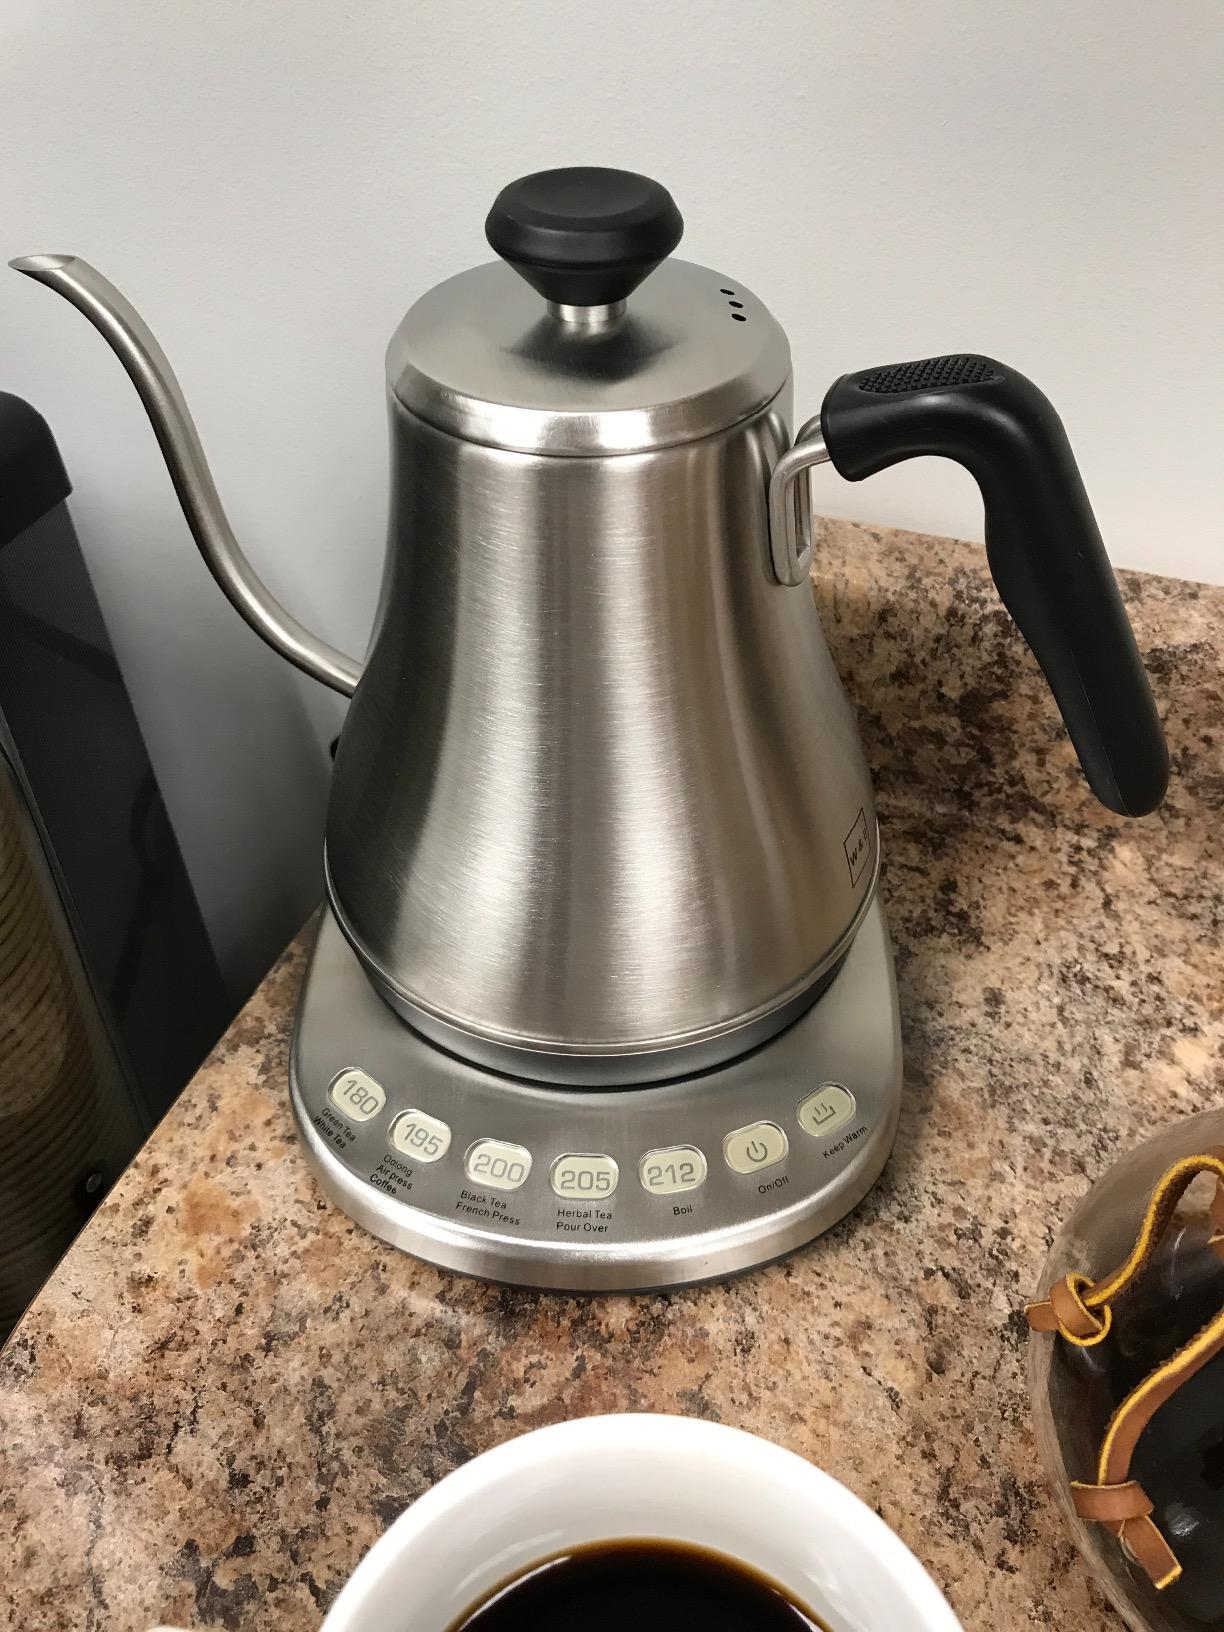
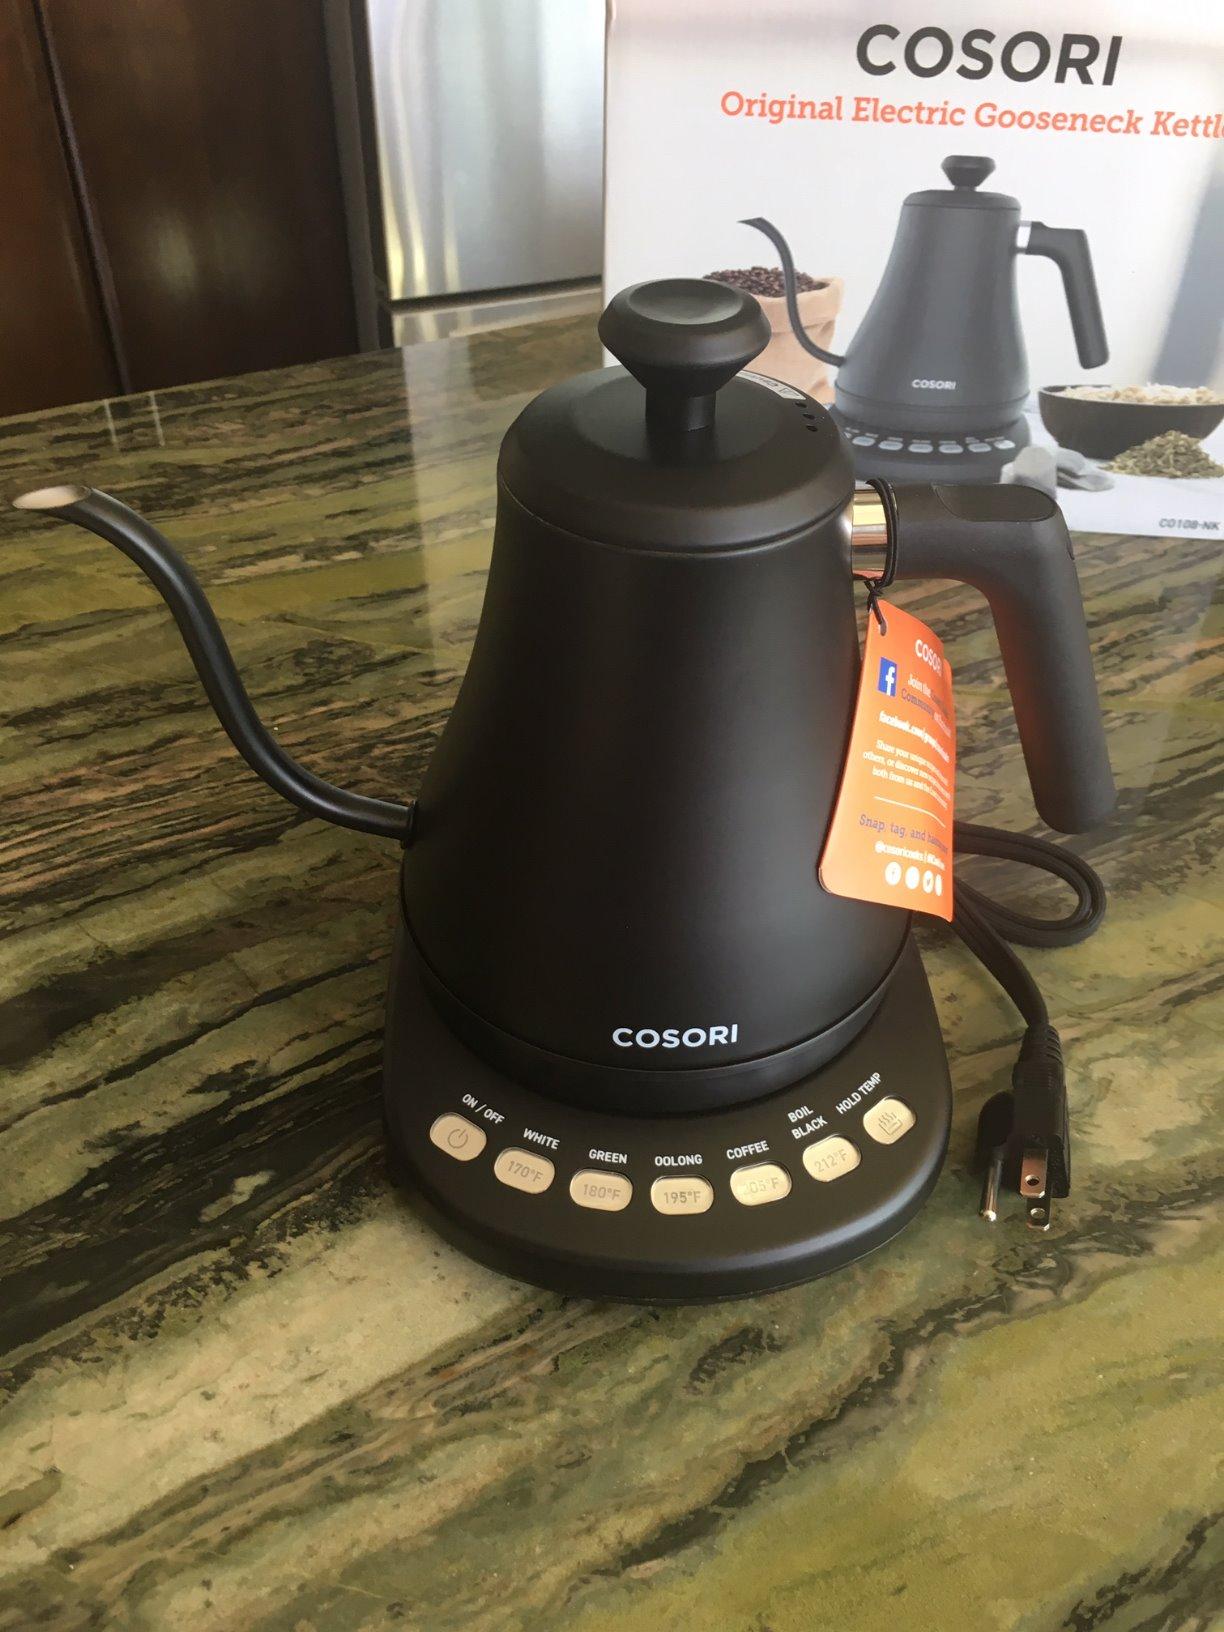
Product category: items_kettle
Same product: no